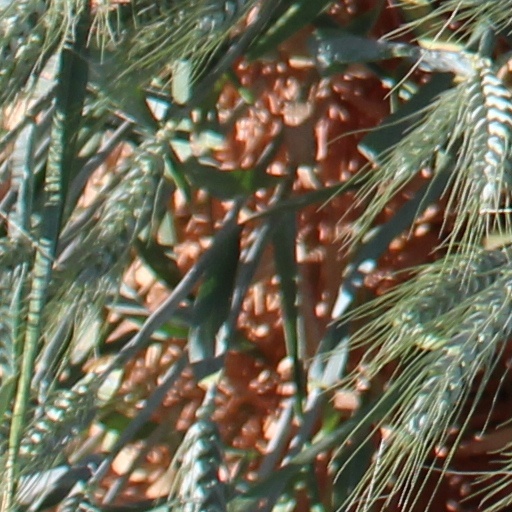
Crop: wheat